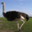
Label: bird